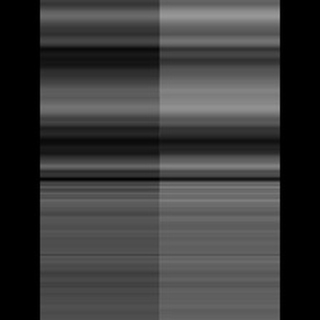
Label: sugarcane_mosaic